Panic of 1907

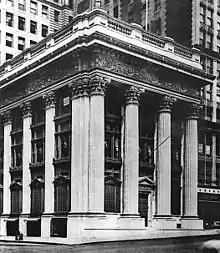
Headquarters of the Knickerbocker Trust Company at the northwest corner of Fifth Avenue and 34th Street

In the early 1900s, trust companies were booming; in the decade before 1907, their assets had grown by 244%. During the same period, national bank assets grew by 97%, while state banks in New York increased by 82%. The leaders of the high-flying trusts were mainly prominent members of New York's financial and social circles. One of the most respected was Charles T. Barney, whose late father-in-law William Collins Whitney was a famous financier. Barney's Knickerbocker Trust Company was the third-largest trust in New York.